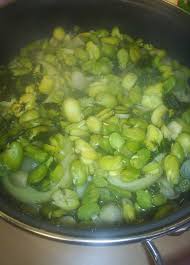
Yemek: enginar